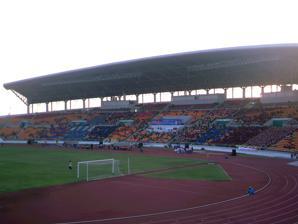
Building: 80th Birthday Stadium
Country: Thailand
Year built: 2007
80th Birthday Stadium Full name His Majesty the King's 80th Birthday Anniversary, 5th December 2007 Stadium Former names 333rd Nakhon Ratchasima Anniversary Stadium Location Suranaree, Mueang Nakhon Ratchasima , Nakhon Ratchasima , Thailand . Coordinates 14°55′38″N 102°02′56″E / 14.927096°N 102.048956°E / 14.927096; 102.048956 Capacity 25,000 Surface Grass Construction Broke ground 28 March 2005 ; 19 years ago ( 2005-03-28 ) Built March 2005 - July 2007 Opened December 2007 ; 17 years ago ( 2007-12 ) (officially opened in December 2007, Finished in July 2007) Construction cost US$65 million (cost of entire SEA Games complex) Tenants Nakhon Ratchasima F.C. (2009-present) The 80th Birthday Stadium is a sports facility in Nakhon Ratchasima (Korat), Nakhon Ratchasima Province , Thailand . It is the main stadium in His Majesty the King's 80th Birthday Anniversary, 5 December 2007, Sports Complex . It is home to Nakhon Ratchasima FC , a professional team, and it was used for the 2007 Southeast Asian Games which coincided with the 80th birthday of King Bhumibol Adulyadej , hence the name of the venue. History The stadium is in the former SEA Games sports complex on Highway 304 ( Pak Thong Chai Road) southwest of the city of Nakhon Ratchasima . The stadium is all-seated with space for 24,641 spectators. The tribunes form a continuous ring, almost a perfect circle, around the pitch and running track. The stands are uncovered on three sides but a huge cantilevered roof provides cover for about 7,000 seats on one side where the ring rises to approximately double the height of the tribune it faces. Most of the seats in the stadium are bright orange (the same colour as Nakhon Ratchasima FC's home kit) and are the fixed-bucket style. But in the main stand some of the seats at the top of the tribune are red and those in the VIP section are not fixed bucket but the tip-up type favoured in the UK. In the lower sections of the main stand the initials "SAT" ( Sports Authority of Thailand ) are picked out in blue. The equivalent letters in Thai script are also picked out in blue. There are commentary boxes and private suites at the top of the main stand. There is also a large royal box in the middle of the main stand. At the north end of the stadium is a large scoreboard. At the opposite end are the three flagpoles used for the SEA Games and the place where the "Olympic" flame burned. The concourses are basic and continue around the entire stadium. As with most Thai stadiums, the entrances lead directly into the seating areas with little in the way of facilities for supporters save for some modern and well-appointed toilets. The pitch is one of the better ones to be found in Thailand and is known to drain well in the rainy season. There are two floodlight systems in use at the stadium. There are roof-mounted lights on the main stand side and there are four very tall concrete pylons which stand outside the stadium. Both systems were installed because when the SEA Games was in progress the running track, pitch, sand pits, high-jump, pole vault and shot-put areas had to be illuminated simultaneously. The large stadium also has its own " Lesser Hampden ". Just opposite the main entrance to the stadium itself is a floodlit pitch, complete with a running track and a small stand. This modest arena would be large enough to host Nakhon Ratchasima FC matches but the ground doesn't meet league standards as it is not enclosed and the floodlights are not powerful enough for evening matches. However, Nakhon Ratchasima did use the ground for a pre-season friendly in March 2009 against Khonkaen FC . Nakhon Ratchasima FC moved into the stadium in June 2008, having previously played at the Nakhon Ratchasima Municipal Stadium . The move was initially on a trial basis: if it wasn't deemed a success, then the club would return to the Municipal Stadium. However, the switch has proven a success, therefore, the Swat Cats continue to use the stadium for their home matches. Stadium and locations 80th Birthday Stadium class=notpageimage| Locations of 80th Birthday Stadium Coordinates Location Stadium Capacity Year 14°55′38″N 102°02′56″E / 14.927096°N 102.048956°E / 14.927096; 102.048956 Nakhon Ratchasima 80th Birthday Stadium 25,000 2007–present Photos References